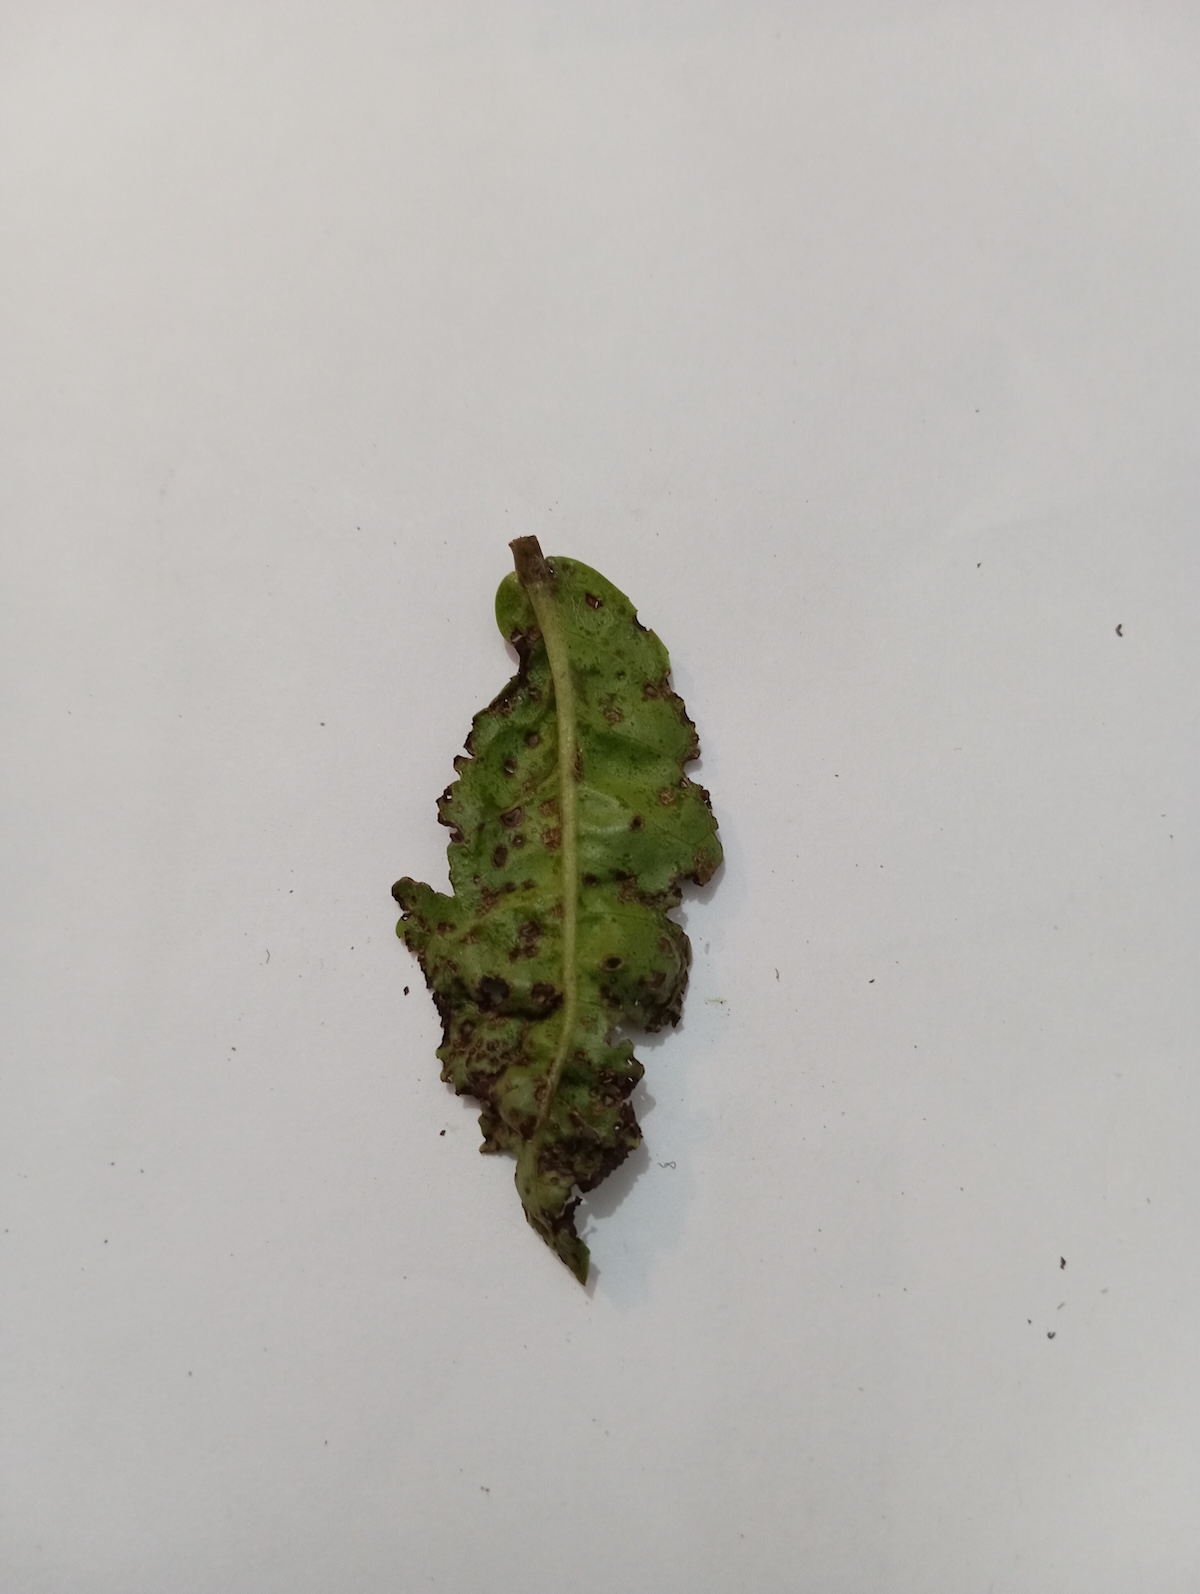
Label: Green mirid bug